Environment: lab
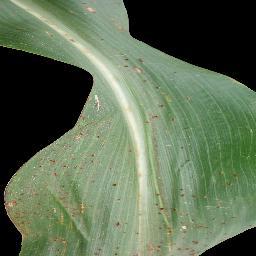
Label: common_rust